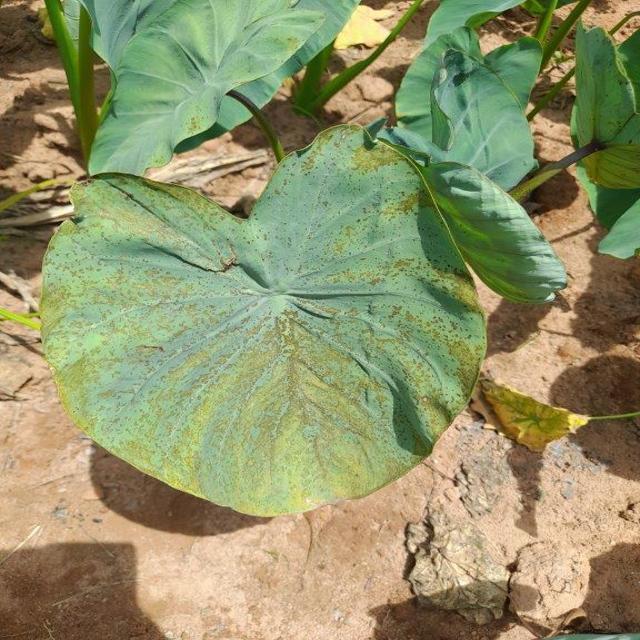
Label: Mid_Blight